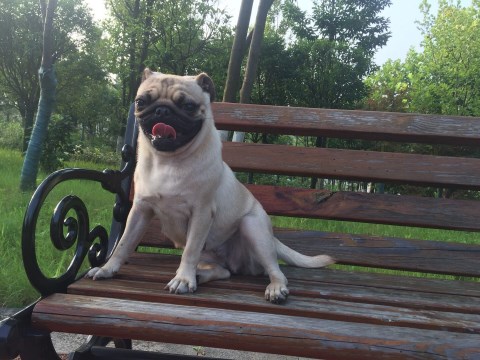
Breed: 798-n000130-pug